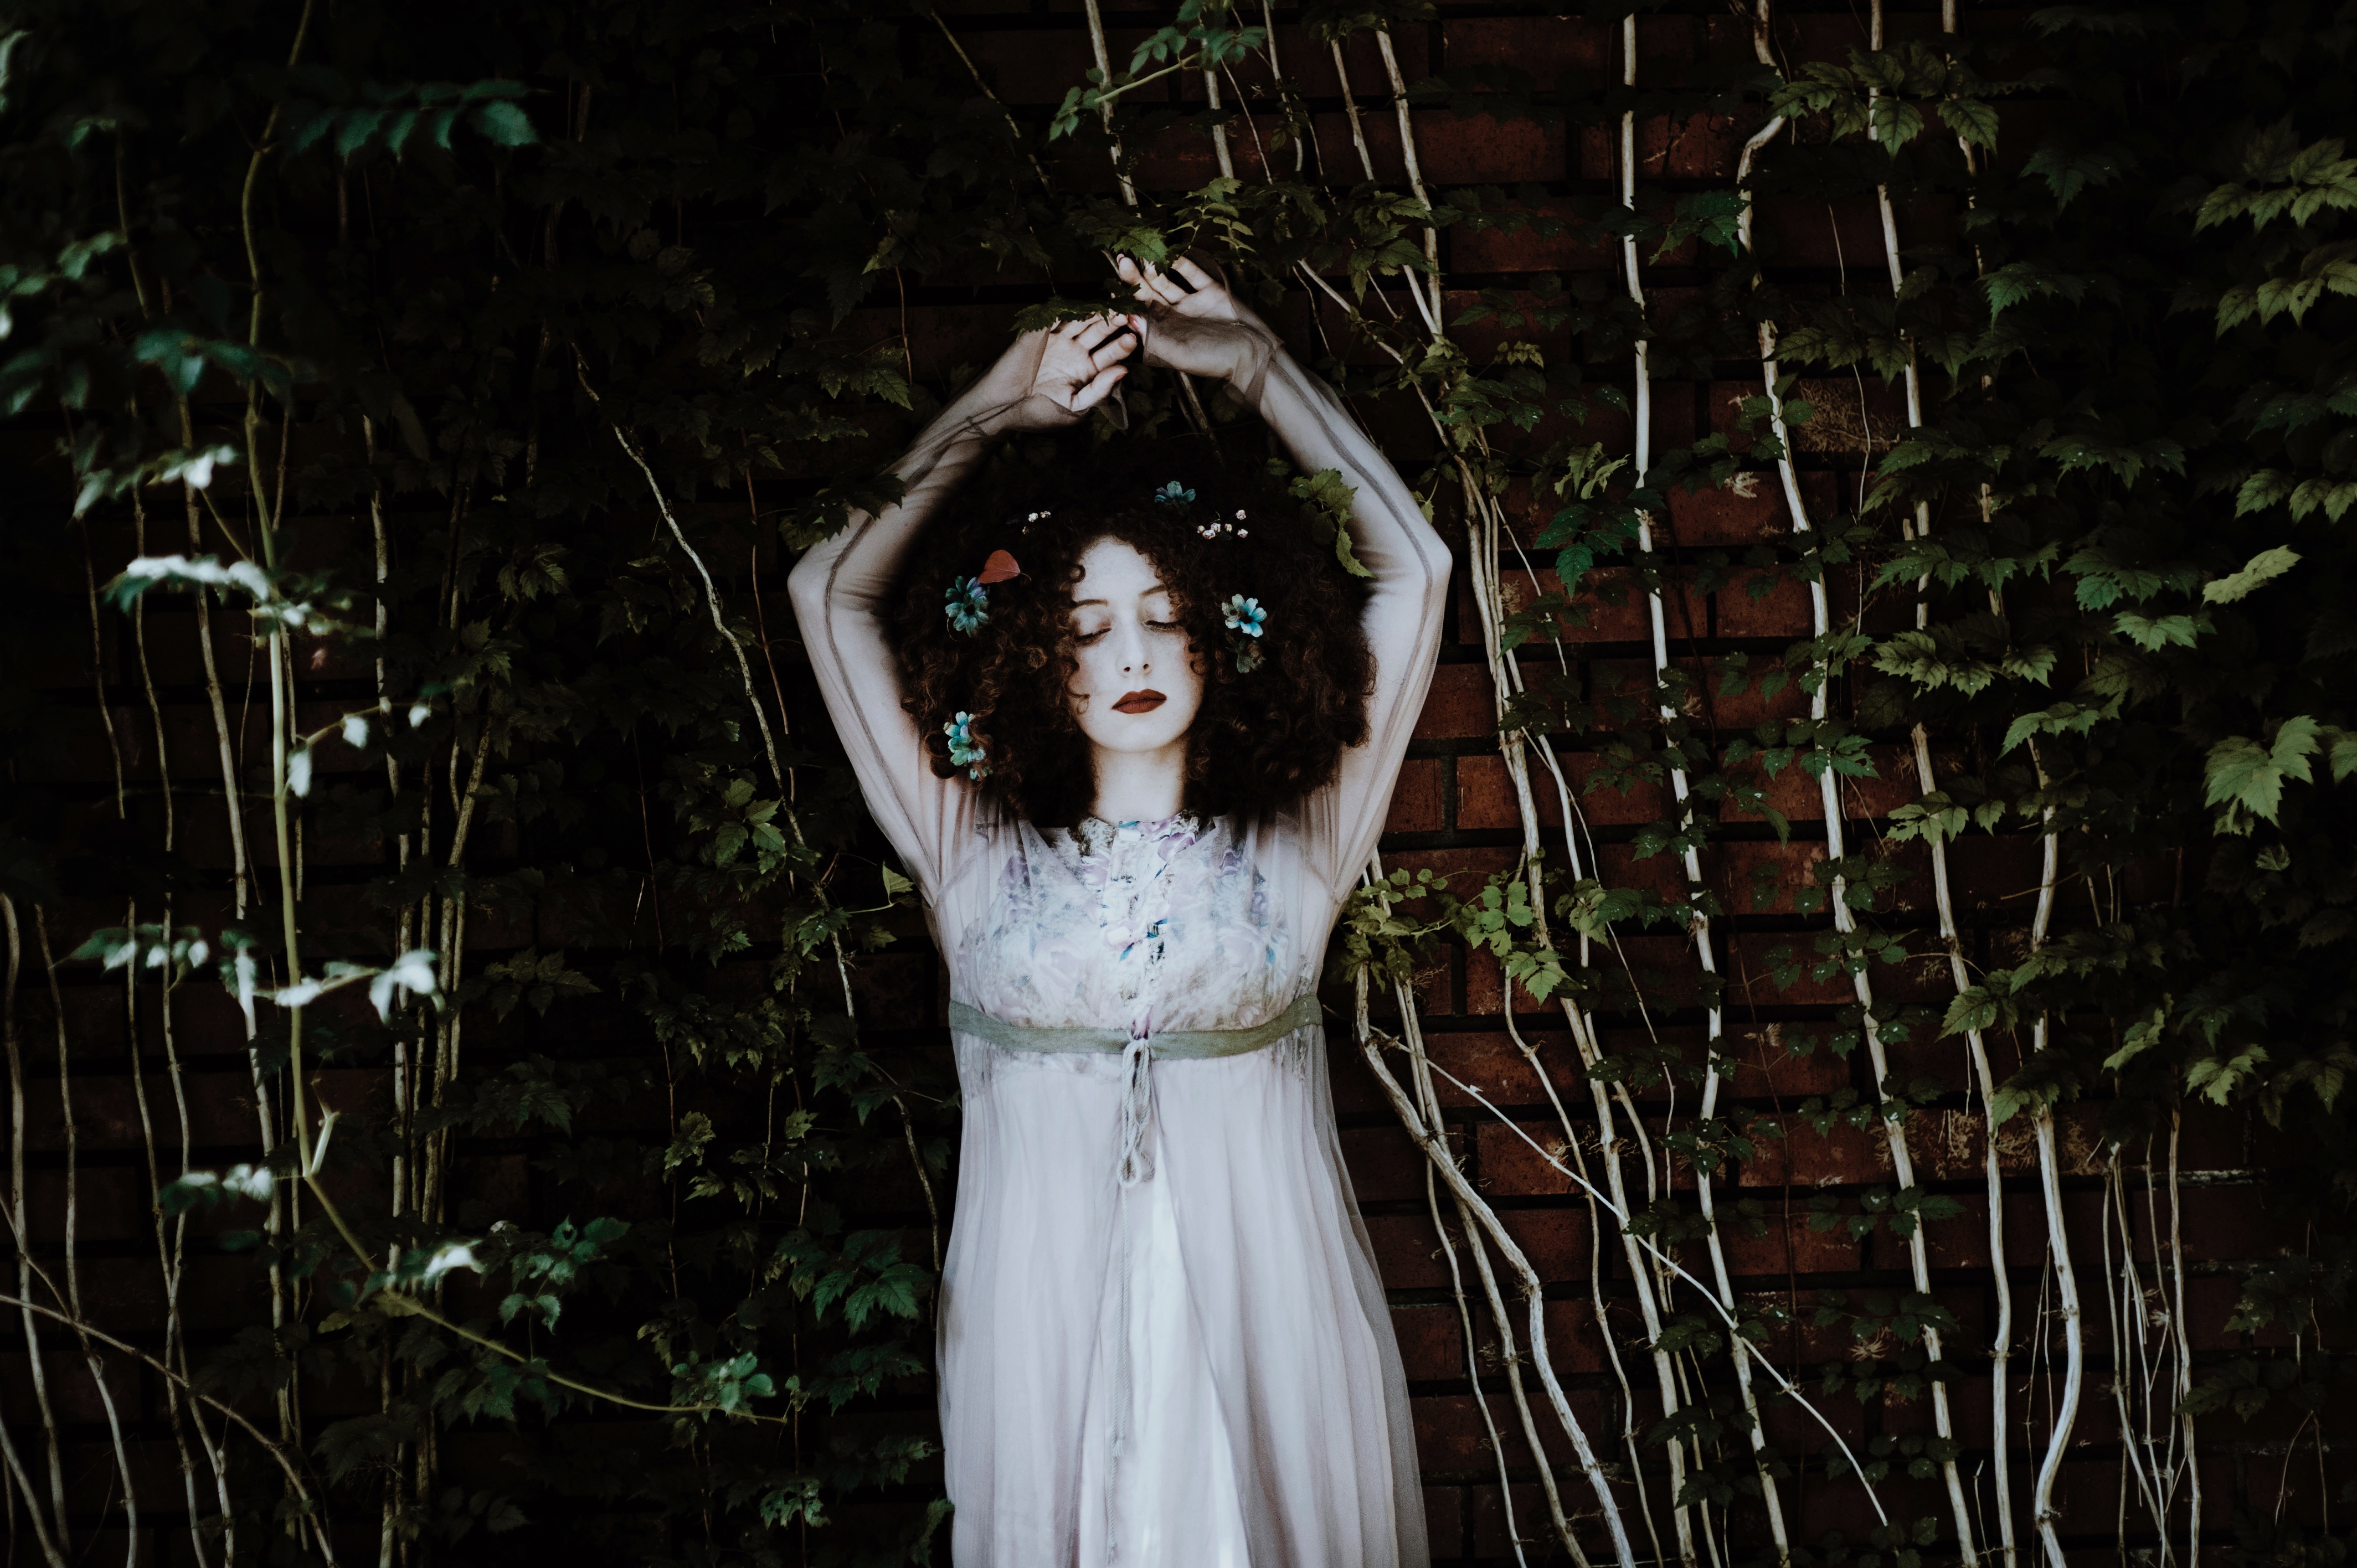
flower, darkness, dress, fictional character, goth subculture